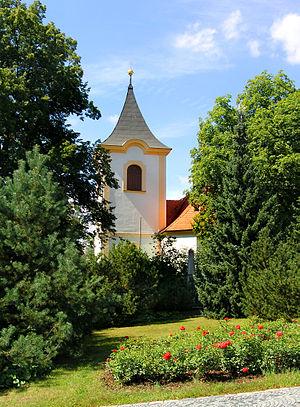
Velké Popovice est une commune du district de Prague-Est, dans la région de Bohême-Centrale, en République tchèque. Sa population s'élevait à 2 940 habitants en 2020.